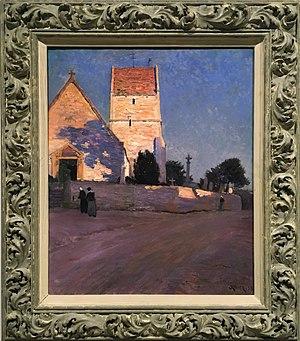
Huile sur bois de 1898 acquise par le musée des beaux arts de Caen en 1999.
Jules Louis Rame, né le 17 décembre 1855 à Ouézy, où il est mort le 8 février 1927, est un peintre français.